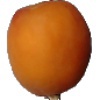
Label: Apricot 1